Holtz Bay

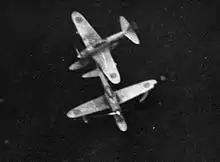
USAAF reconnaissance photograph of two Nakajima A6M2-Ns in Holtz Bay, 1942

Holtz Bay is an inlet on the northeast coast of the island of Attu in the Aleutian Islands in Alaska.